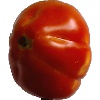
Label: Tomato 1